History of the Jews in Estonia

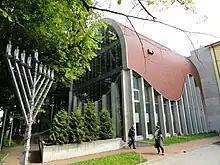
Tallinn Synagogue

In March 1988, as Estonia regained its independence, the Jewish Cultural Society was established in Tallinn, the first of its kind in the former Soviet Union. Unlike in other parts of the Soviet Union, there were no problems with registering the society or its symbols. The Society began by organising concerts and lectures. Soon the question of founding a Jewish school arose. As a start, a Sunday school was established in 1989. The Tallinn Jewish Gymnasium on Karu Street was being used by a vocational school. In 1990, a Jewish school with grades 1 through 9 was established.